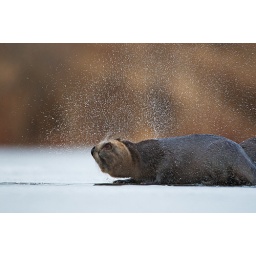
A river otter shakes water out of its fur in Muscatatuck National Wildlife Refuge in Indiana.